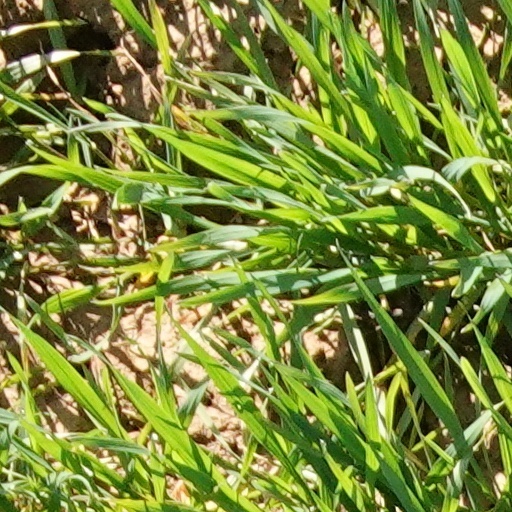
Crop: wheat